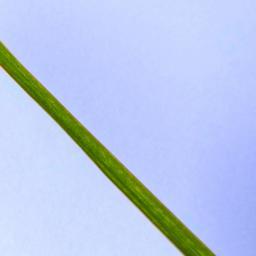
Label: Rice___Healthy